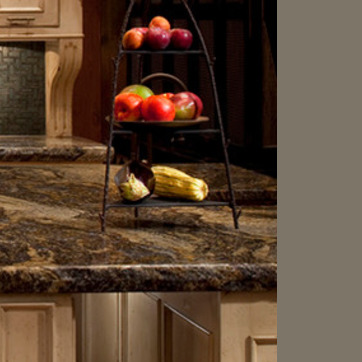
Material: food